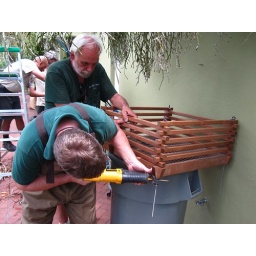
The new basket that will house the orchid is assembled by senior foreman Lou Provost and Dave Horak.